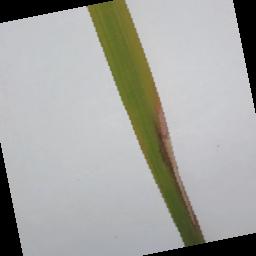
Label: Rice___Brown_Spot